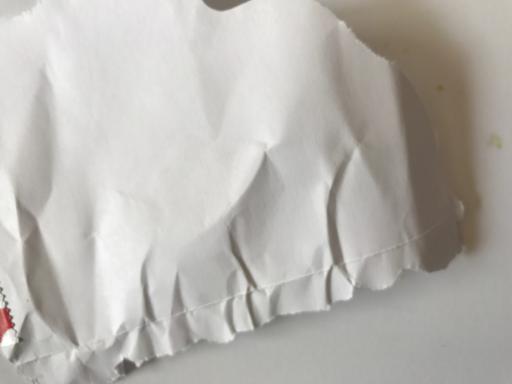
Waste category: paper